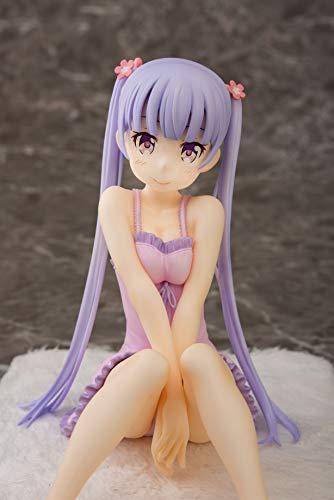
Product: Chara-ani JUL189247 New Game!: Aoba Suzukaze Scale PVC Figure
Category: Toys & Games | Collectible Toys | Statues, Bobbleheads & Busts | Statues
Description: Soft base made to resemble carpet.
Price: $139.45
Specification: ProductDimensions:6x5x5inches|ItemWeight:1.04pounds|ShippingWeight:1.04pounds(Viewshippingratesandpolicies)|ASIN:B07H8KNRT6|Itemmodelnumber:-|Manufacturerrecommendedage:15yearsandup